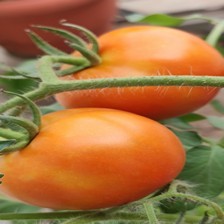
Label: tomato